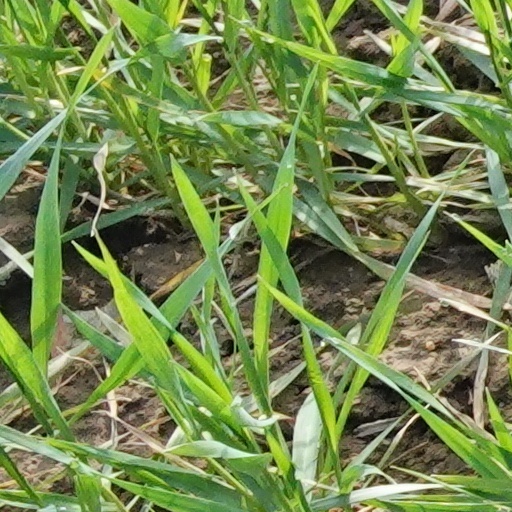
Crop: wheat